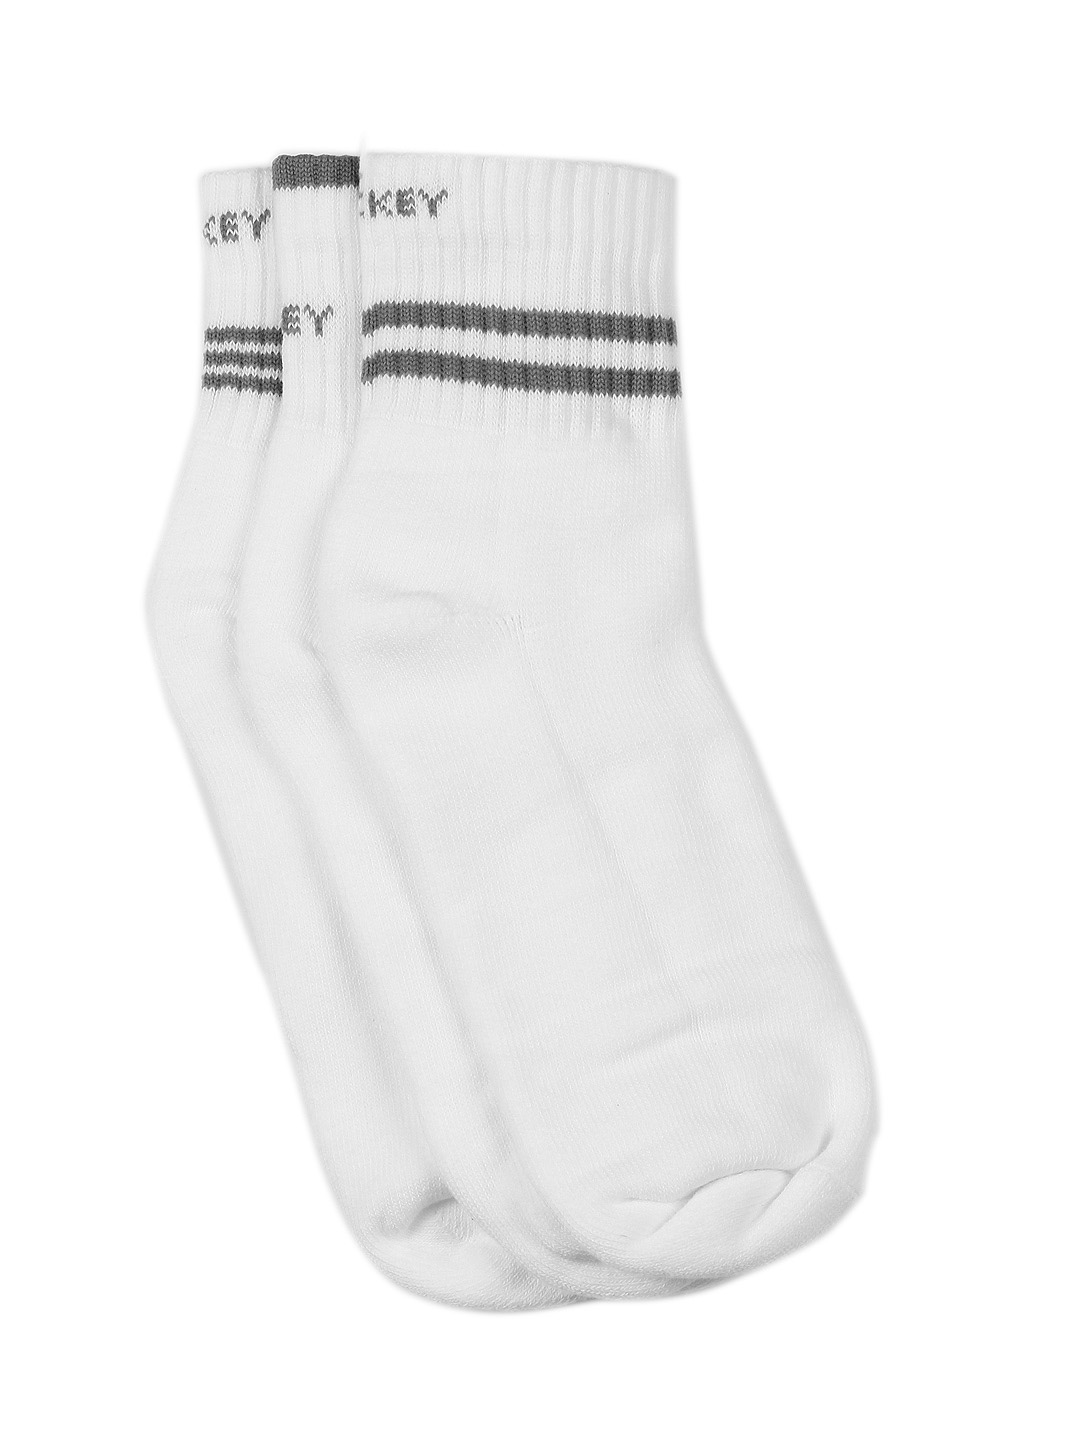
Jockey LCESCBRA Men White Pack of 3 Socks 2004
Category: Accessories / Socks / Socks
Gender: Men
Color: White
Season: Summer 2016
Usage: Sports